Brent Miller (producer)

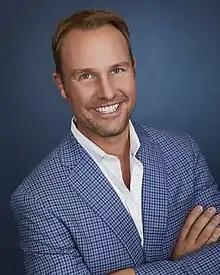

Brent Miller is an American television and film producer, best known for the Netflix series "One Day at a Time" and the documentary feature "Norman Lear: Just Another Version of You." He served as President of Production for Act III Productions.